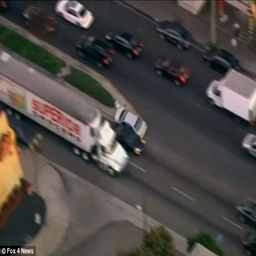
reckless : the car was reported as stolen before the driver took police on the unforgettable chase across much .